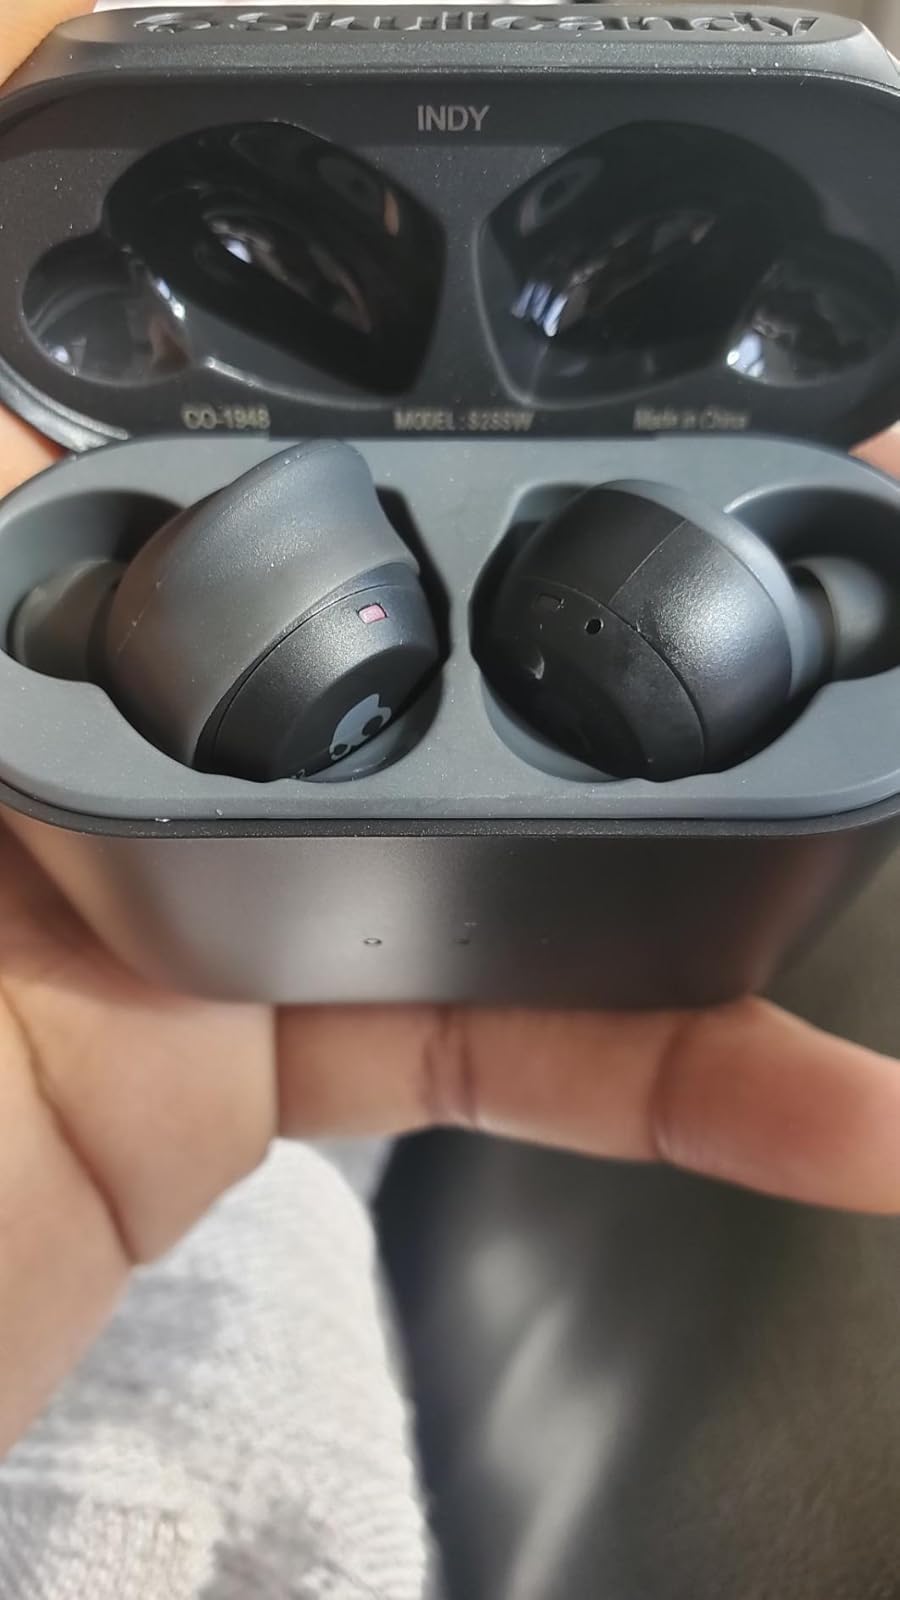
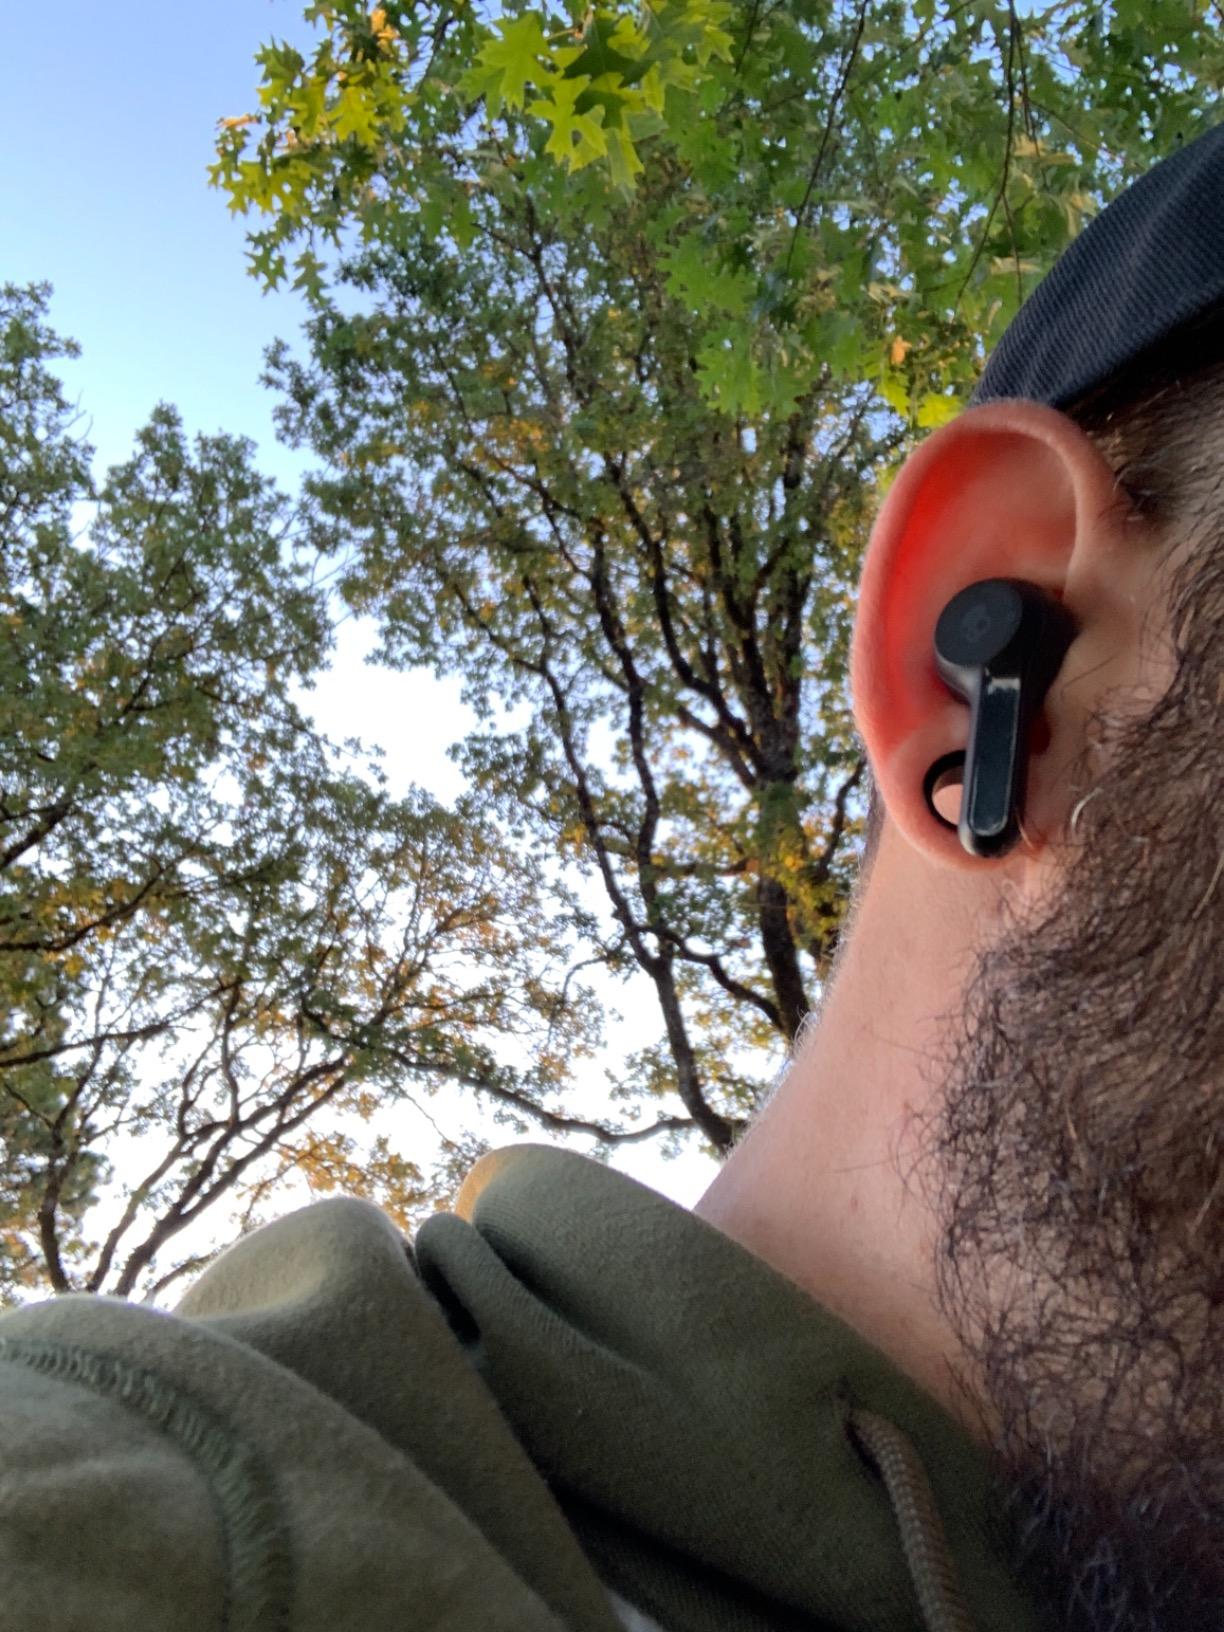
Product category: earbuds
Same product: yes